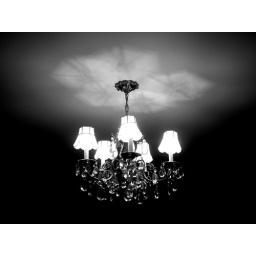
This is a picture of the chandelier in my bedroom at my new house